Shreve, Lamb & Harmon

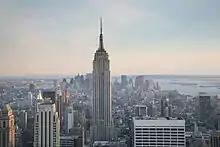
The Empire State Building, Shreve, Lamb, and Harmon's best known work

Shreve, Lamb, and Harmon, founded as Shreve & Lamb, was an architectural firm best known for designing the Empire State Building, the tallest building in the world at the time of its completion in 1931. The firm was prominent in the proliferation of Art Deco architecture in New York City.